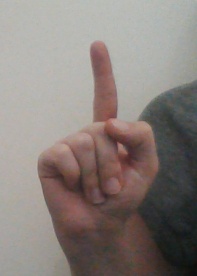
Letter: bb